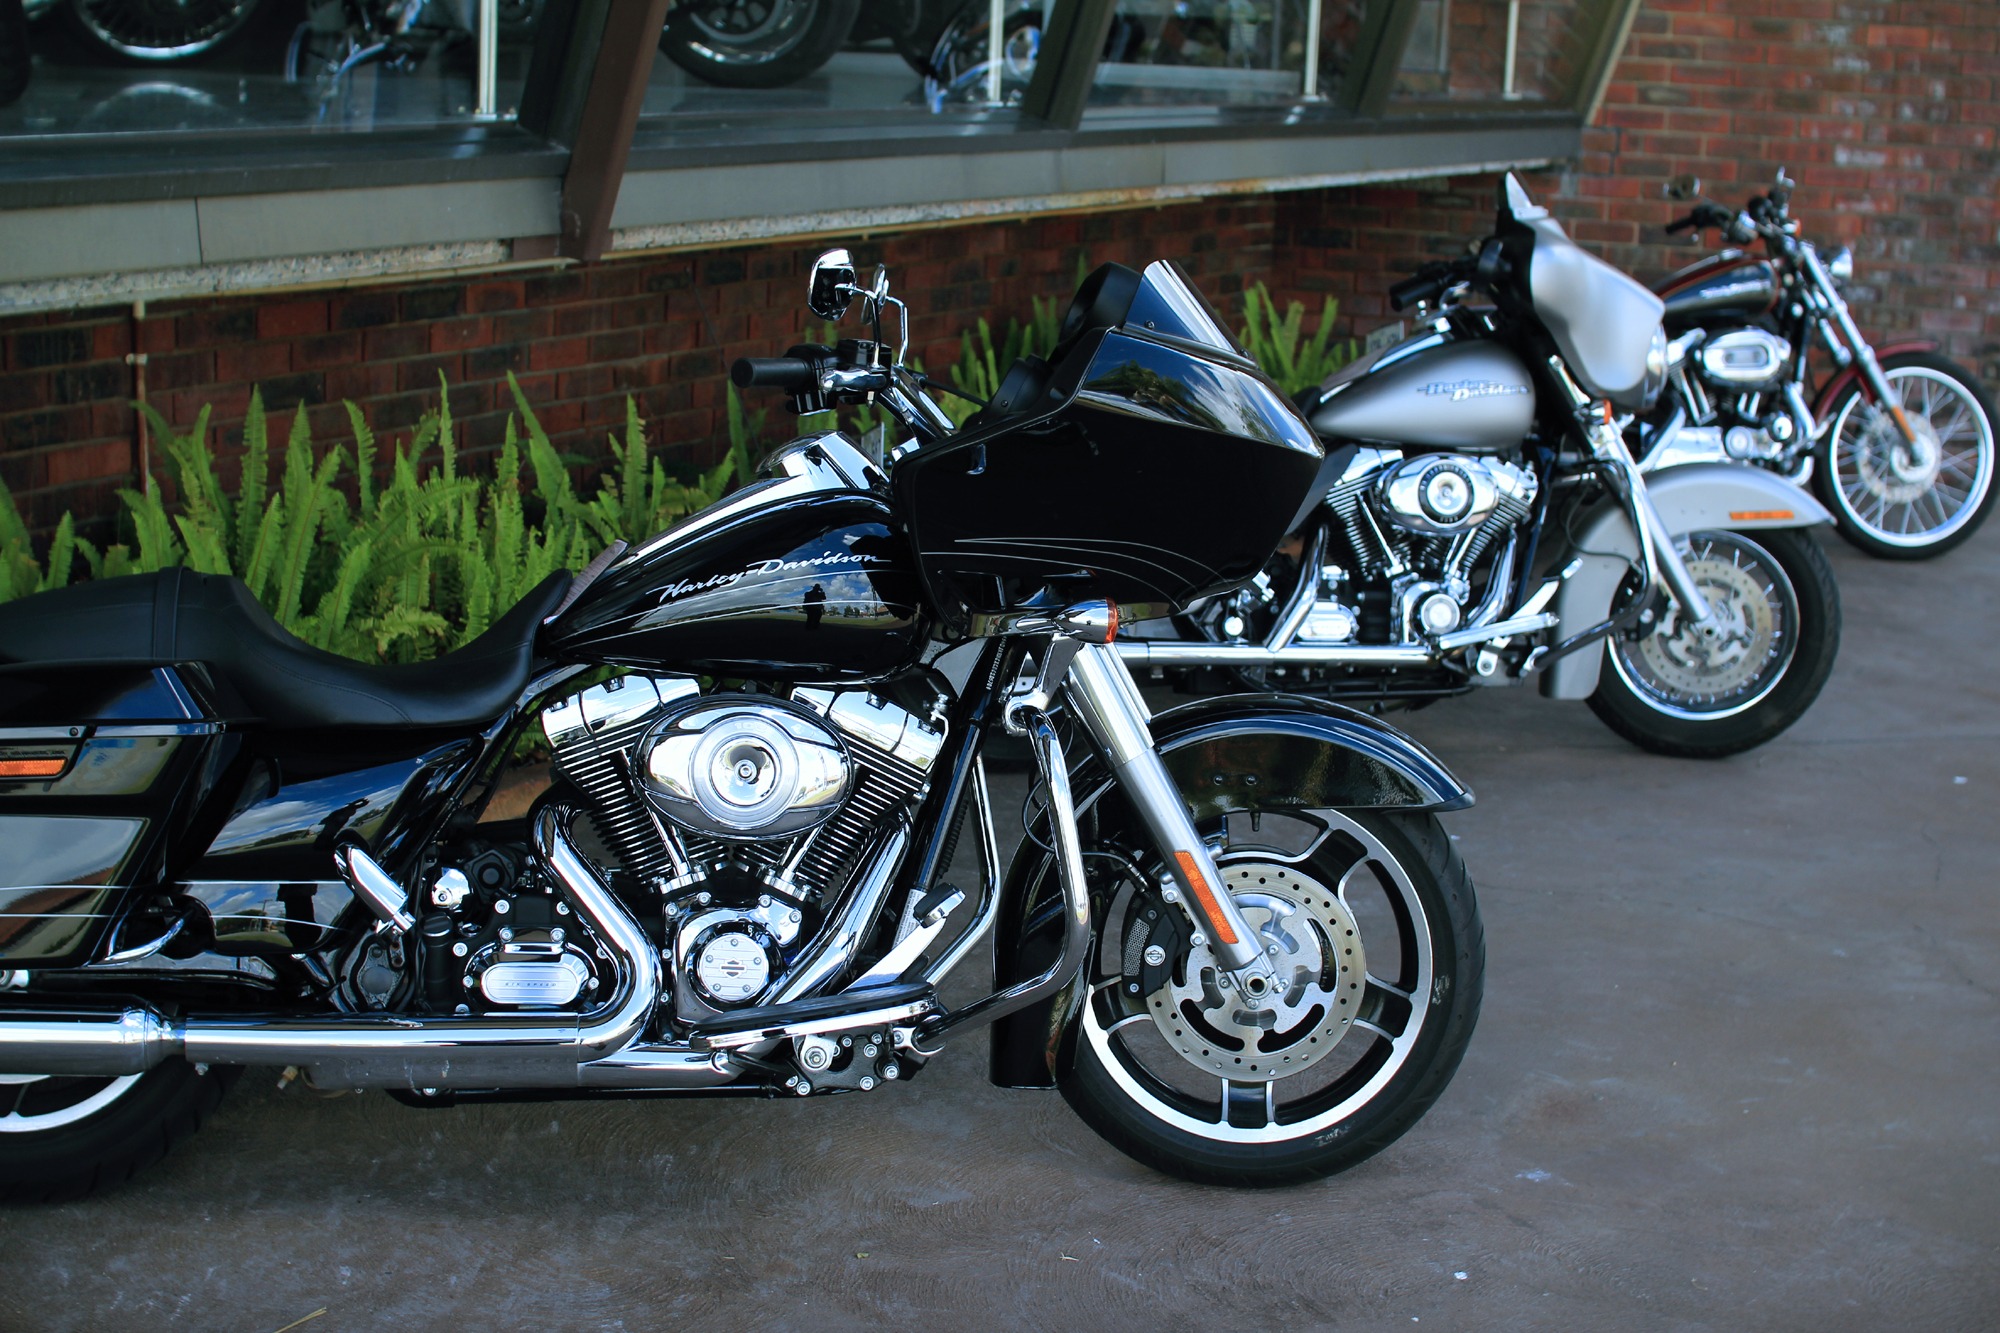
car, wheel, bicycle, vehicle, motorcycle, motorbike, engine, bikes, road bike, harley, showroom, cruiser, motorcycling, land vehicle, automobile make, display room